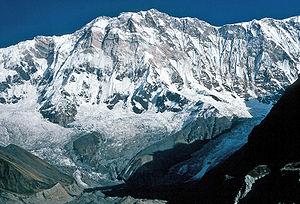
Erhard Loretan, né le 28 avril 1959 à Bulle, dans le canton de Fribourg et mort le 28 avril 2011 dans un accident lors d’une ascension au Grünhorn dans le canton du Valais, est un alpiniste et guide de haute montagne suisse.
L'Annapurna I, en sanskrit, népalais et nepalbhasha अन्नपूर्णा, Annapūrṇa, autrefois Morshiadi, est un sommet du Népal, point culminant de l'Annapurna, un massif de l'Himalaya, avec 8 091 mètres d'altitude. C'est le dixième plus haut sommet du monde.
Marcel Ichac, né le 22 octobre 1906 à Rueil-Malmaison et mort le 9 avril 1994 à Ézanville, est un cinéaste, photographe, explorateur et alpiniste français.
Francis de Noyelle est un diplomate français, né le 9 décembre 1919 à Paris où il est mort le 30 mars 2017. Il est notamment ambassadeur de France au Népal entre 1980 et 1984.